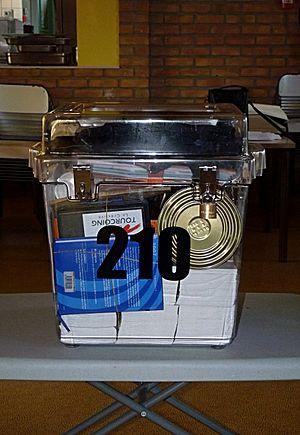
Urne électorale servant à l'élection présidentielle du 22 avril 2012 en France, photo prise une demi-heure avant l'ouverture officielle des bureaux de vote à Tourcoing (Nord), France.
L'élection présidentielle française de 2012, dixième élection présidentielle de la Cinquième République et neuvième au suffrage universel direct, est un scrutin visant à élire le président de la République française pour un mandat de cinq ans. Elle se tient les 22 avril et 6 mai 2012 ; dans certains territoires d'outre-mer, en raison du décalage horaire, elle se déroule les 21 avril et 5 mai 2012.